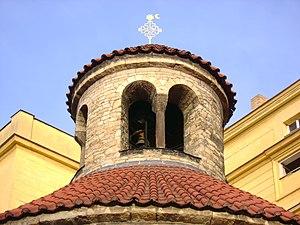
La rotonde Sainte-Croix ou rotonde de la Sainte-Croix retrouvée, traditionnellement appelée aussi église de la Sainte-Croix Mineure pour la distinguer de l'église de la Sainte-Croix Supérieure dans le défunt monastère de Cyriate, est une rotonde romane située dans la Vieille Ville de Prague. Son origine remonte à 1125. Elle est l'une des trois rotondes romanes subsistant à Prague, et à ce titre est inscrite au titre des monuments culturels de la République tchèque.